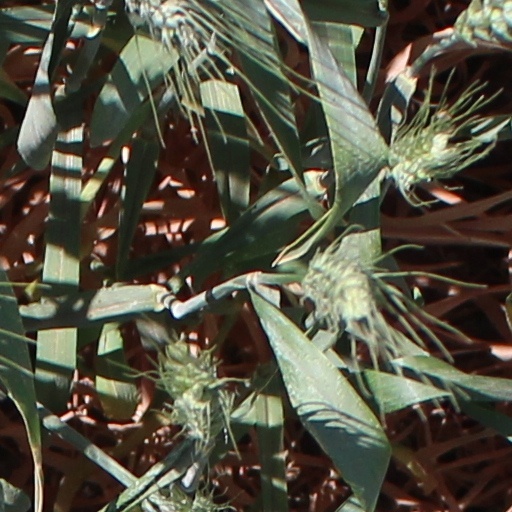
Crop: wheat